Jenny Campbell (artist)

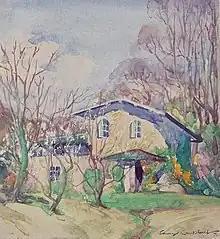
House in landscape, Jenny Campbell, c.1920

Jenny D. A. Campbell (1895–1970) was a Scottish artist. Works by Campbell are held at the Auckland Art Gallery Toi o Tāmaki and the Museum of New Zealand Te Papa Tongarewa. Her prints are featured in Margaret Dobson's book "Block-Cutting and Print-Making by Hand" (1928).